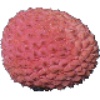
Label: lychee